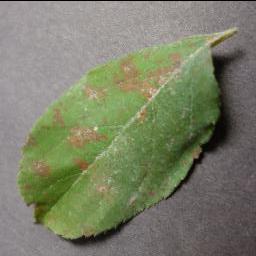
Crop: apple
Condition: cedar_rust